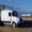
Label: truck